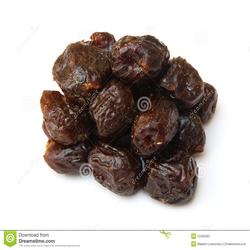
Label: Dates